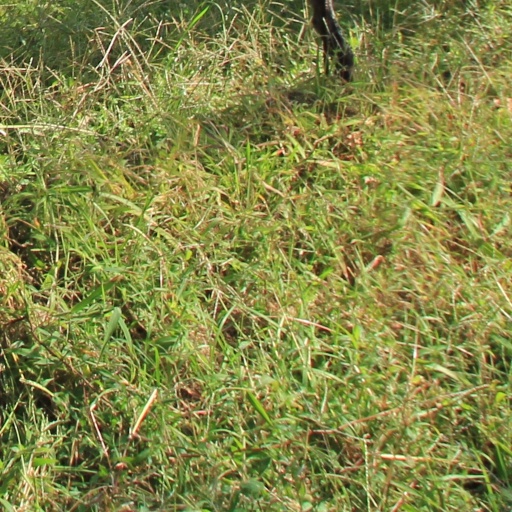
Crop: grape